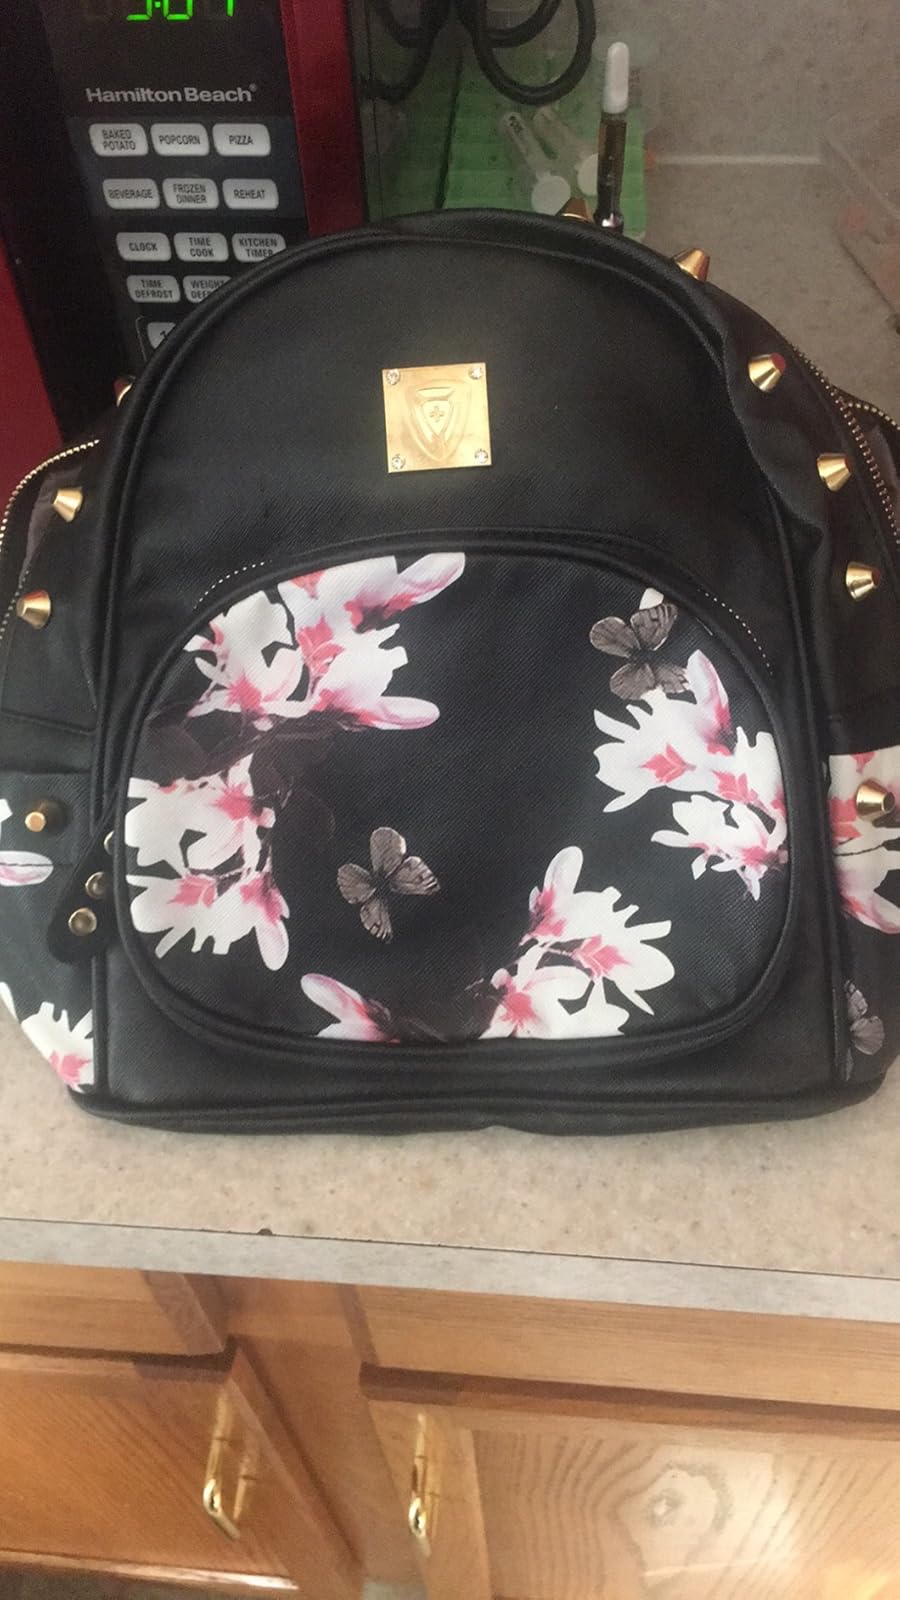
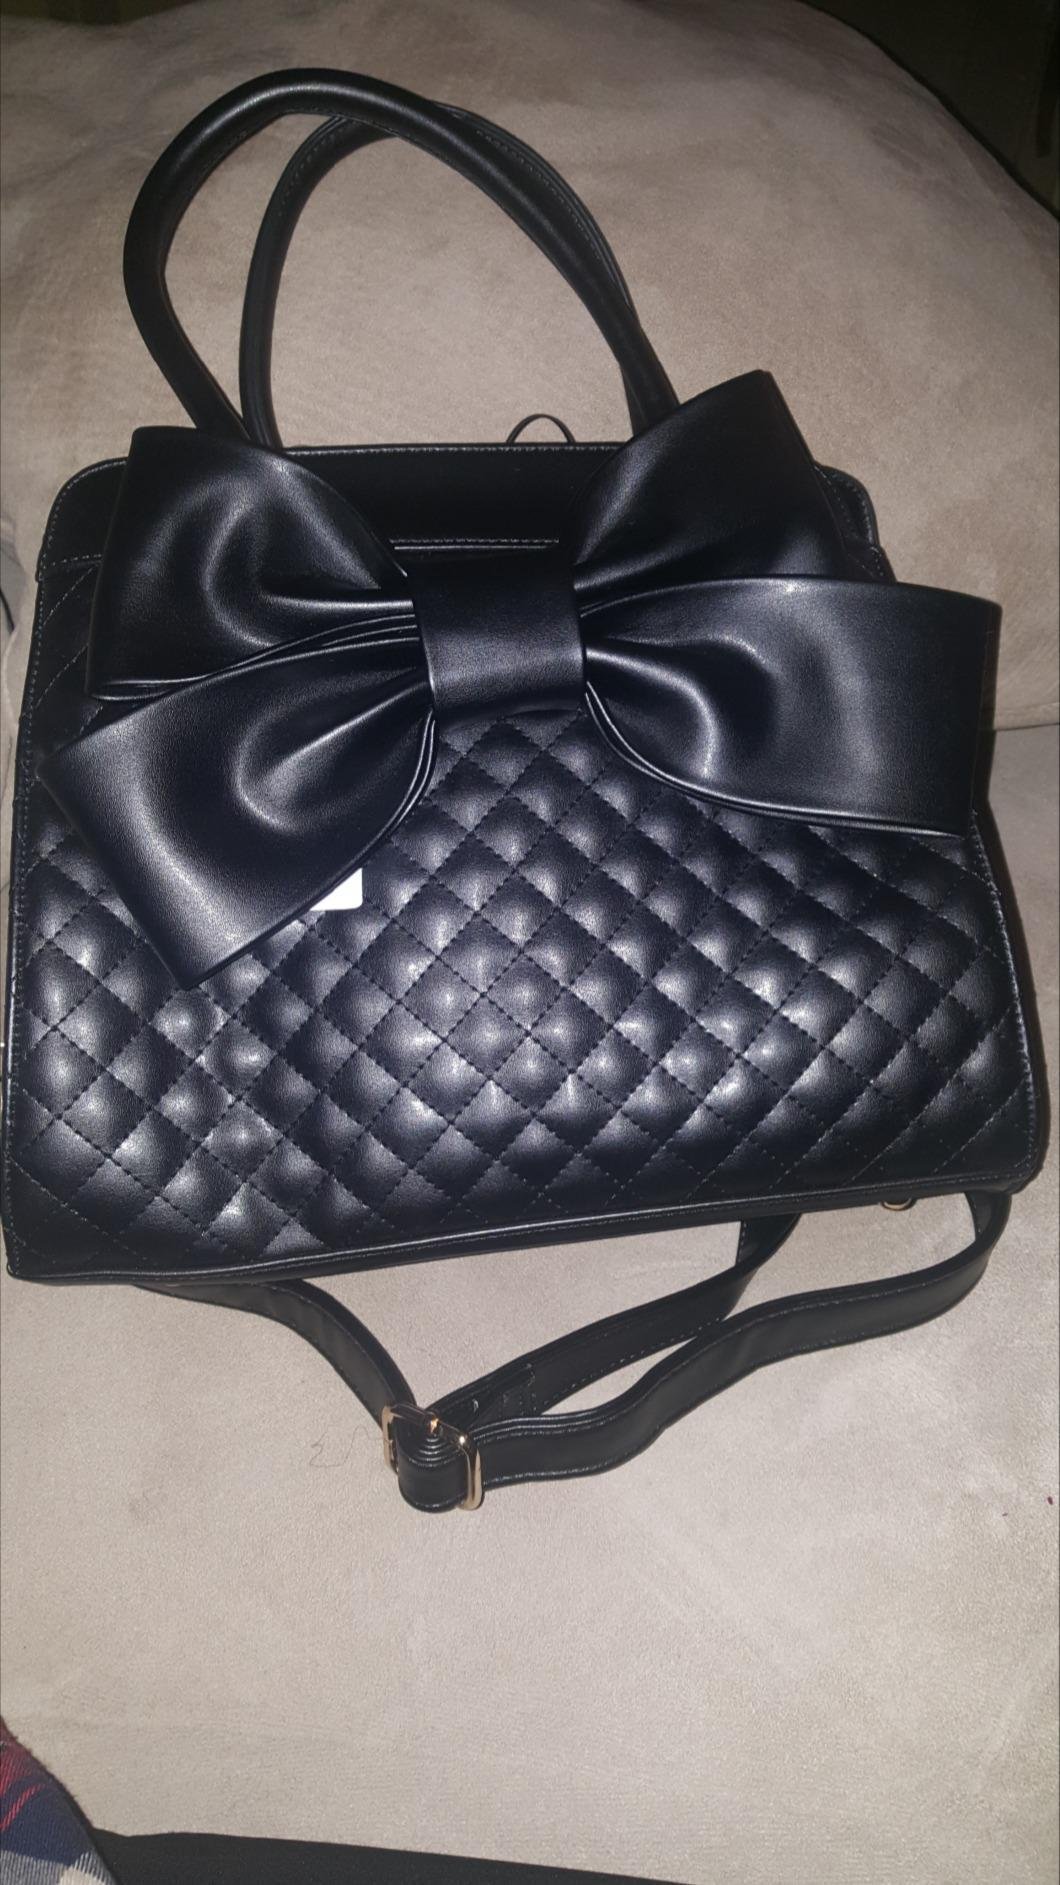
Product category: accessories_handbag
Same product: no